Tim Armstrong

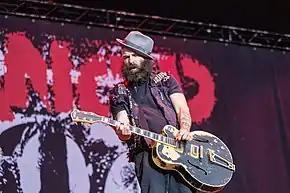
Armstrong in 2017

In 2007, he released his first solo album entitled "A Poet's Life" with the Aggrolites as his backing band. The track from that album "Into Action" was reported as the number one most played and requested in 2007 on then XM Satellite Radio channel Fungus 53.